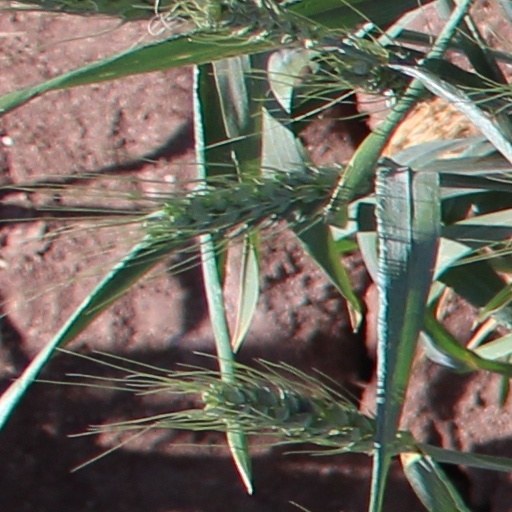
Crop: wheat